Findlay Creek

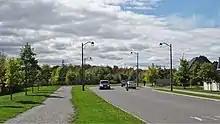
The south end of Findlay Creek backs directly onto the Leitrim Wetlands

As of winter 2025, Two regular OC Transpo bus routes serve Findlay Creek: the local route 93, local limited service route 94 as well as O-Train Line 2 at Leitrim station. In addition, the school route 699 serving École secondaire publique Pierre-De-Blois in Barrhaven passes through the neighbourhood.